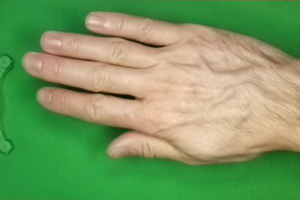
Label: paper